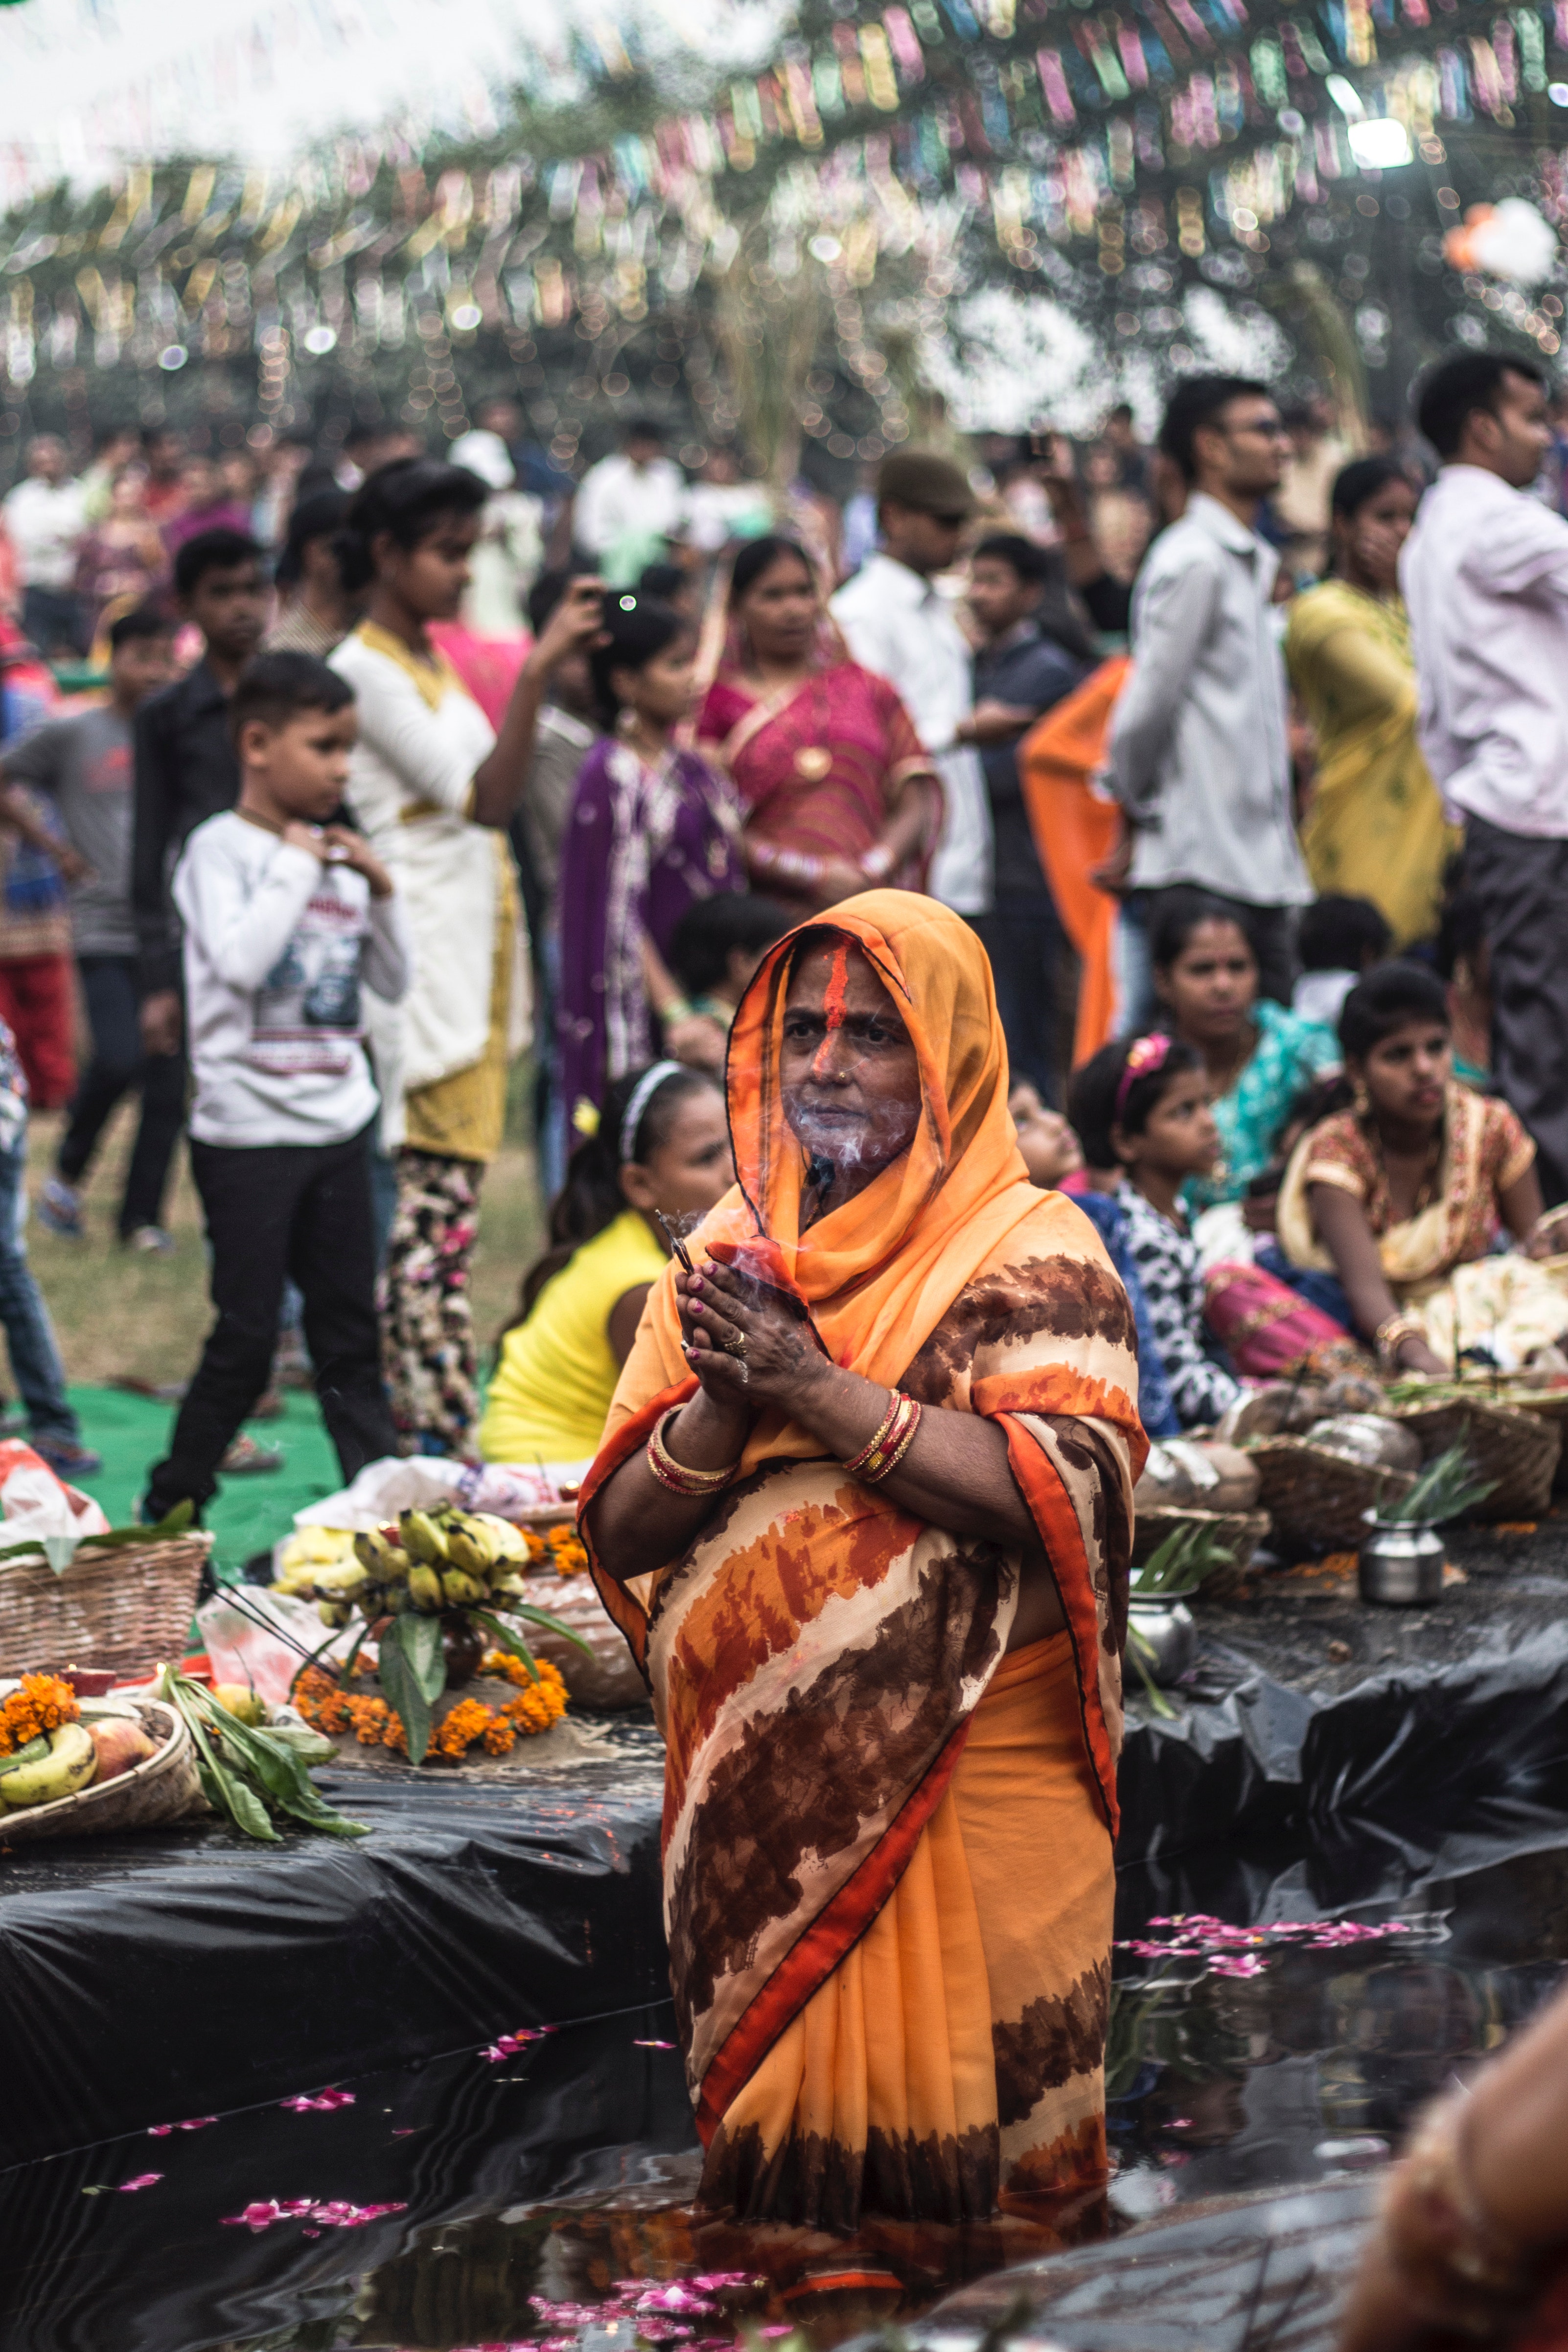
people, crowd, public space, street, event, temple, market, festival, tourism, plant, city, ritual, flower, ceremony, selling